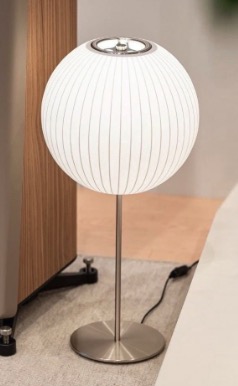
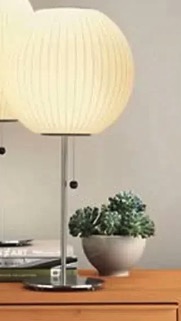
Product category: misc
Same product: yes